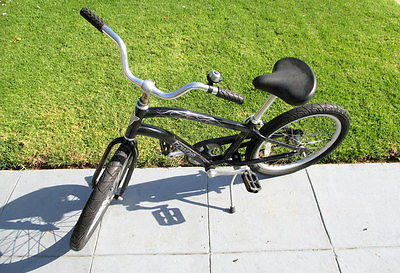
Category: bicycle